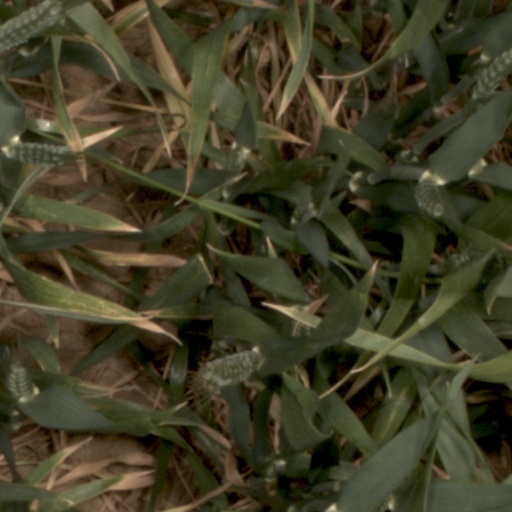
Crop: wheat